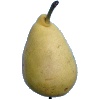
Label: Pear 2